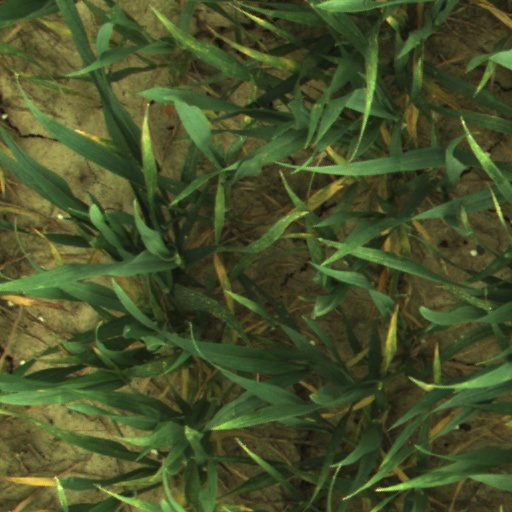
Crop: wheat